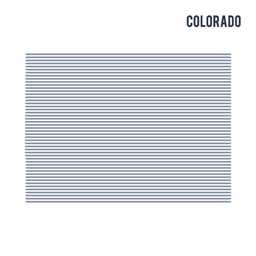
vector abstract hatched map with lines isolated on a white background .